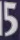
Number: 5